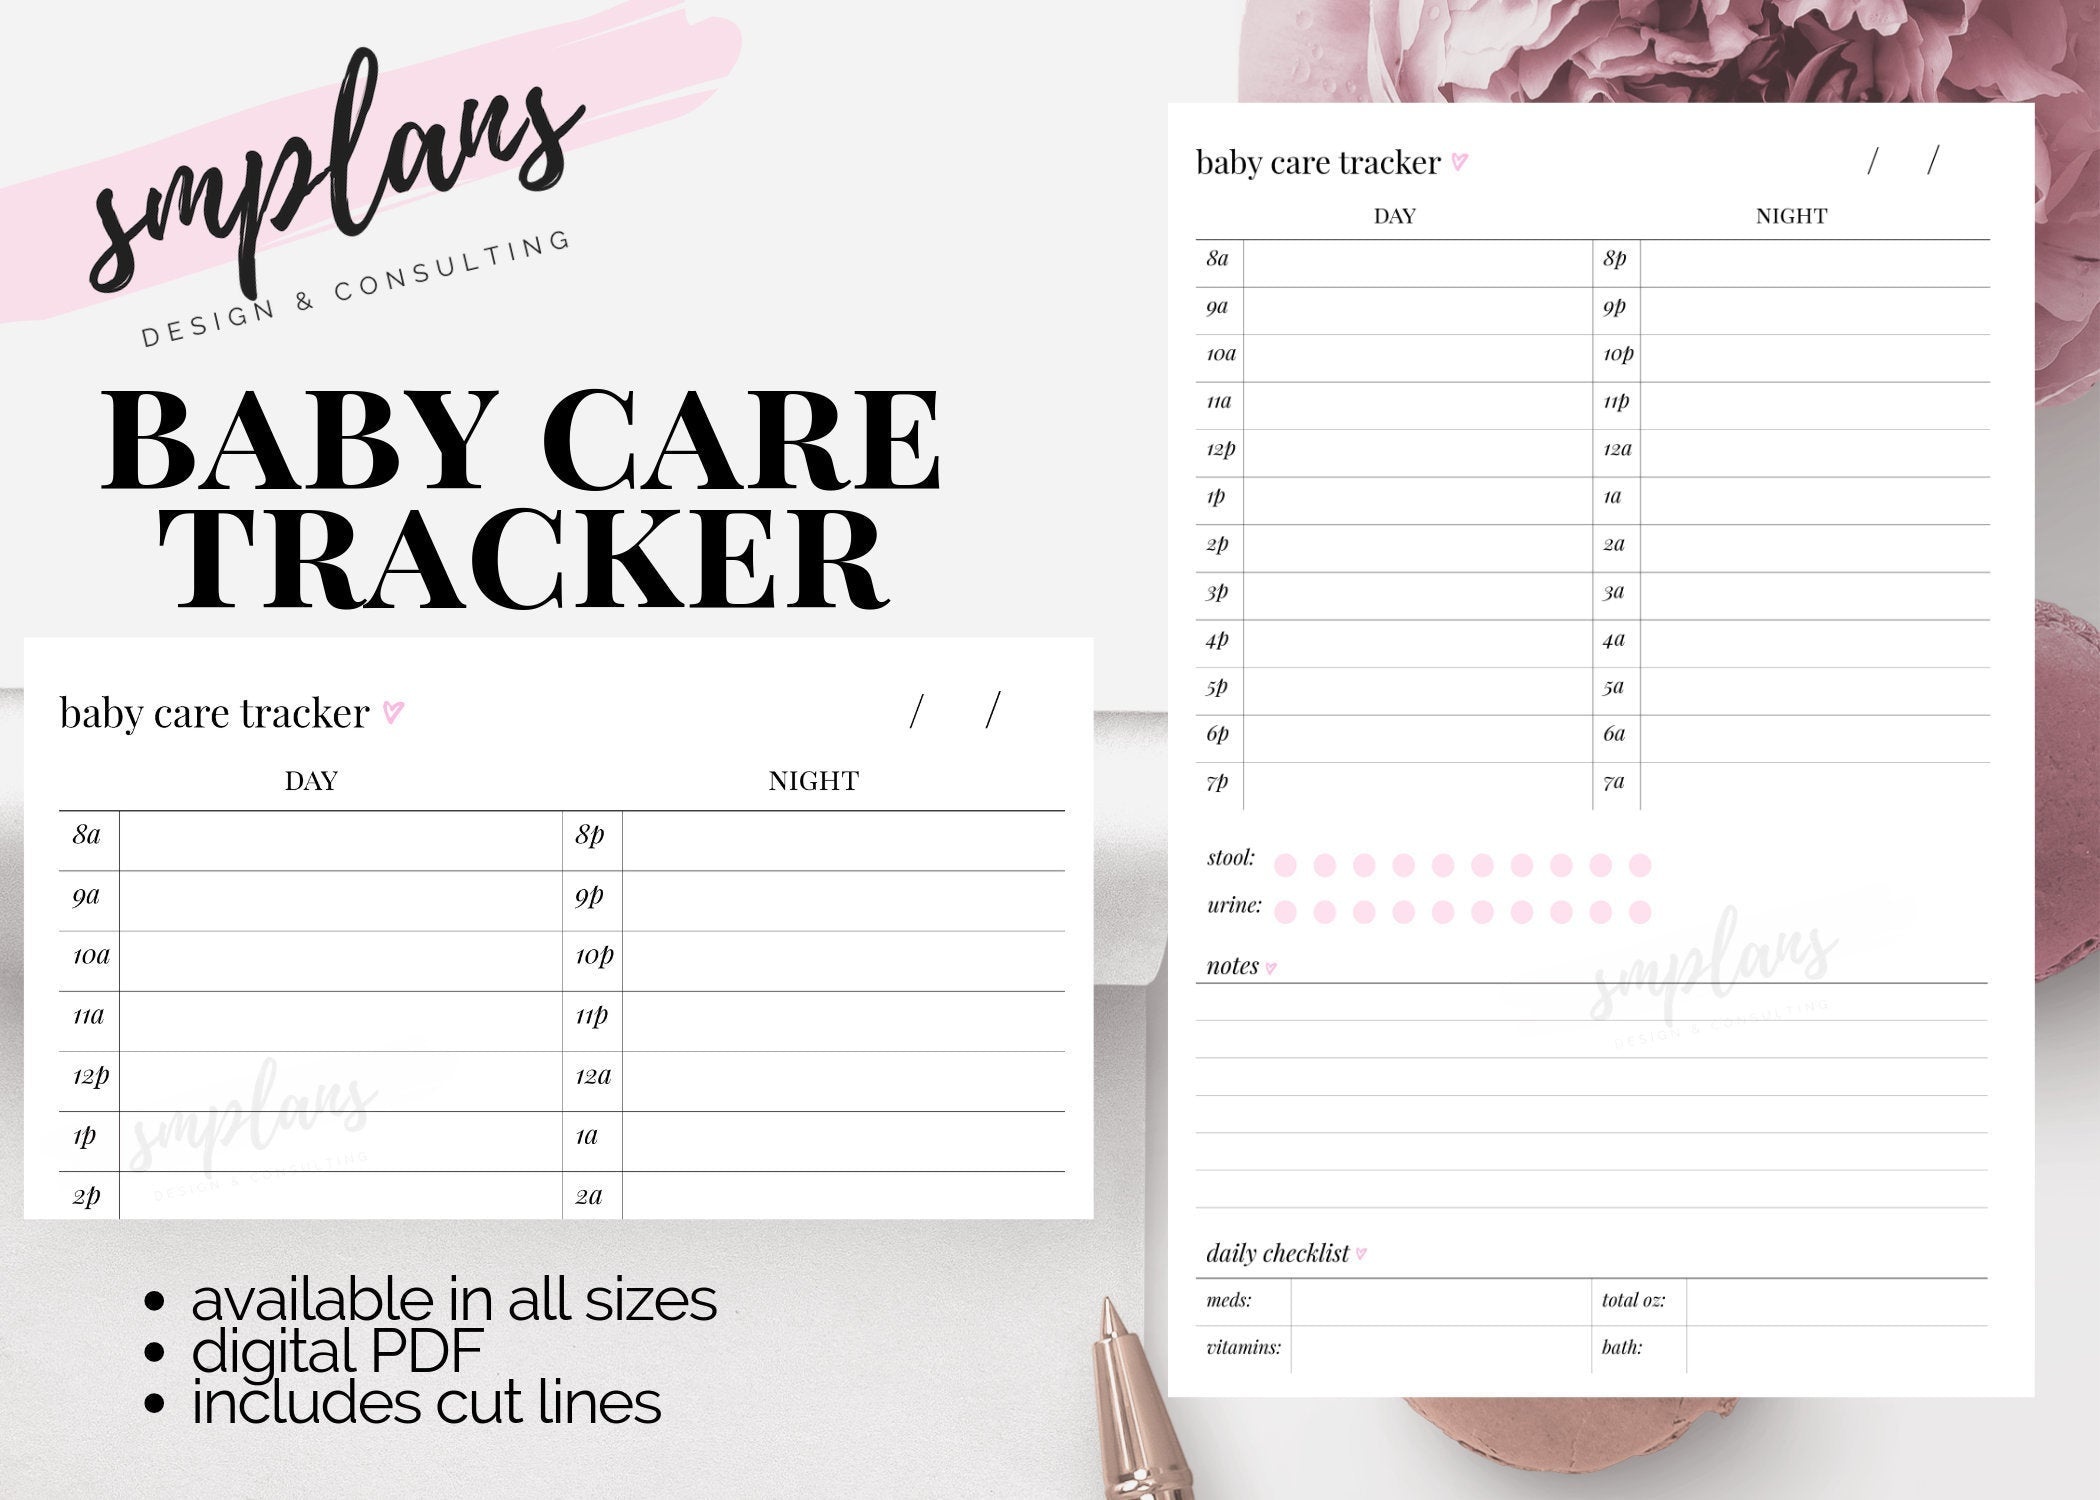
Baby Care Tracker
Baby Care Tracker New parents and caretakers can rely on this to track everything baby! PDF format. Includes 8 pages, front to back. Available in 8 sizes. If you need a different size, please submit a custom request! The Fine Print (Please Read): Requires Adobe Acrobat Reader to open. Files include crop marks to assist for trimming down your paper. Half letter inserts do not include cut lines - simply cut down the center of the page. You will receive one pdf file. Downloads include directions for printing. Feel free to contact me for any additional questions or help. The shop is not responsible for printer issues. The shop is not responsible for accidental purchases of incorrect items, such as the wrong design, the wrong size, or repeat purchases of the same items. Refunds will not be eligible under these circumstances, it is the buyers responsibility to make sure they are purchasing the correct items. Digital files are non-refundable nor exchangeable. All files are intended for individual use only. They cannot be transferred, resold, shared, reproduced or distributed. Customers can edit digital files and use for personal use only. These instructions have worked on various systems and printers but that does not guarantee that they will work on yours. The preview photo has been derived from actual PDF file, this allows you to see exactly what the insert will look like.
Category: Baby & Toddler > Nursing & Feeding > Baby Care Timers > Digital Timers